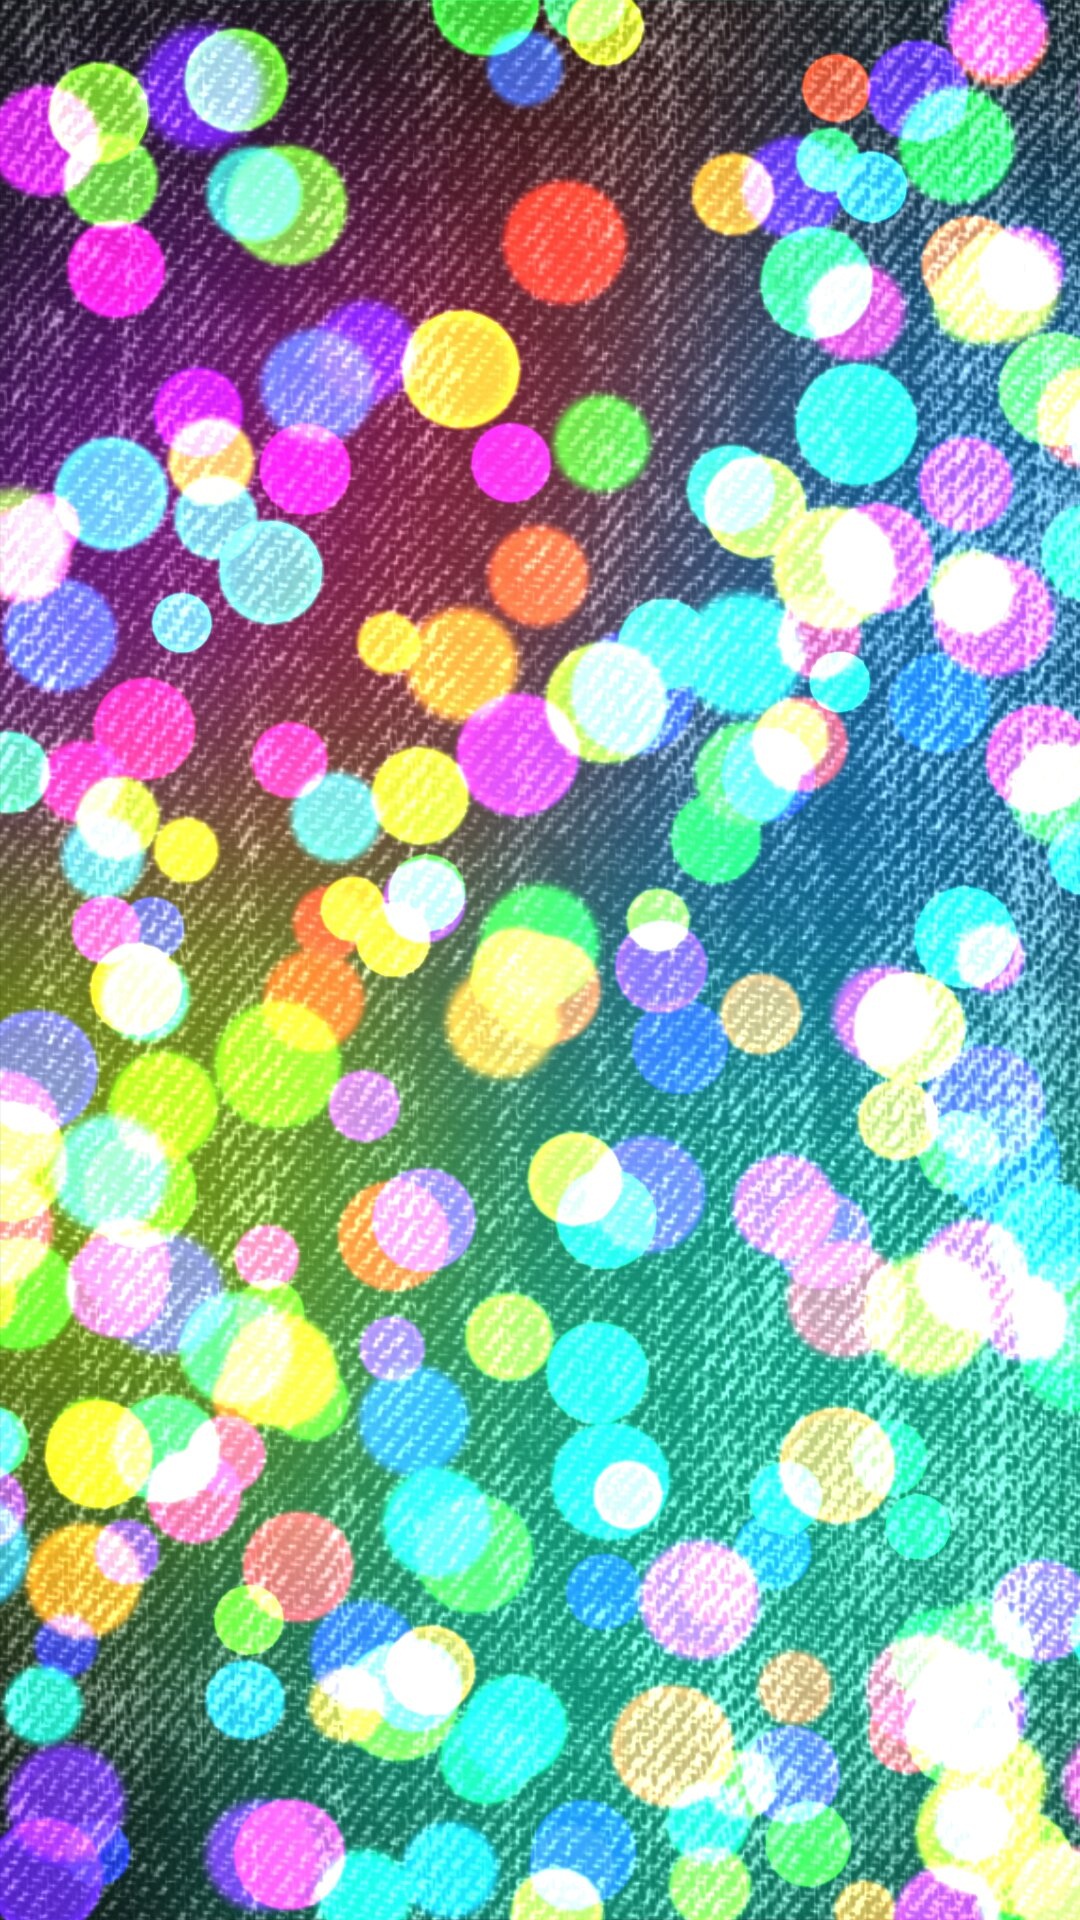
bokeh, petal, pattern, colorful, circle, neon, confetti, crochet, textile, art, design, shape